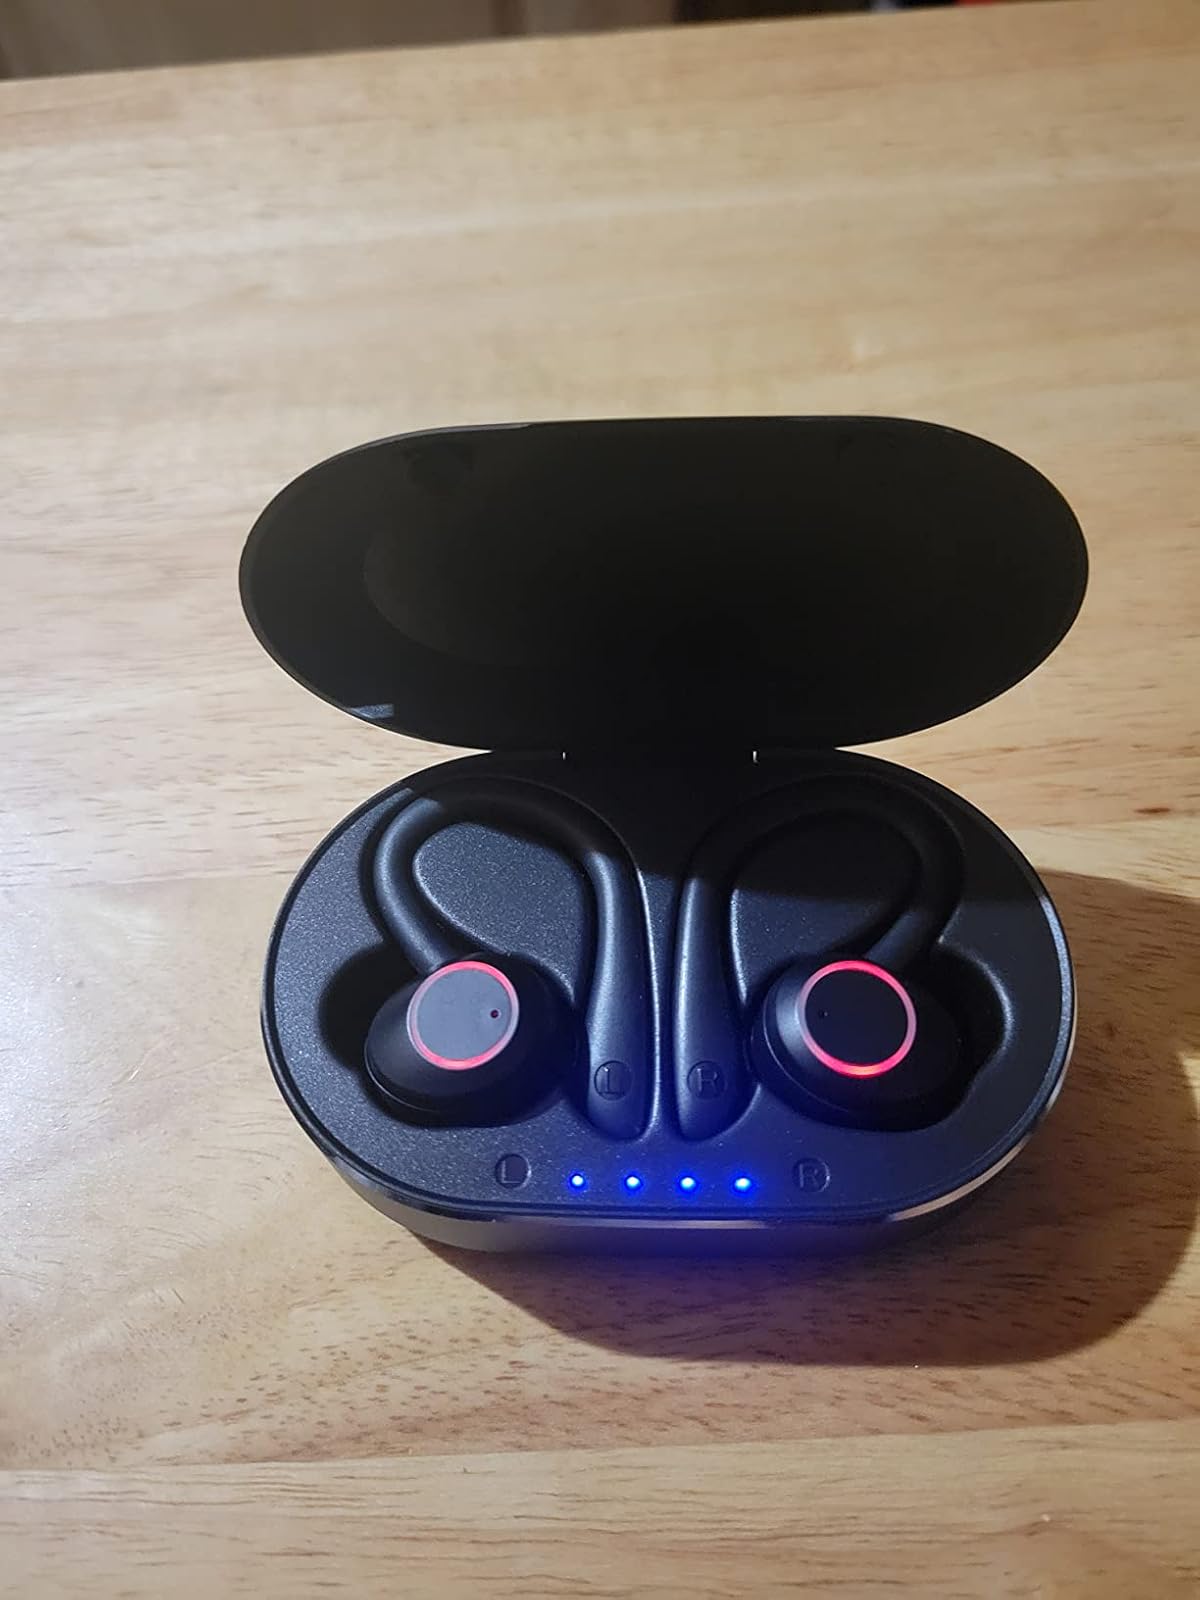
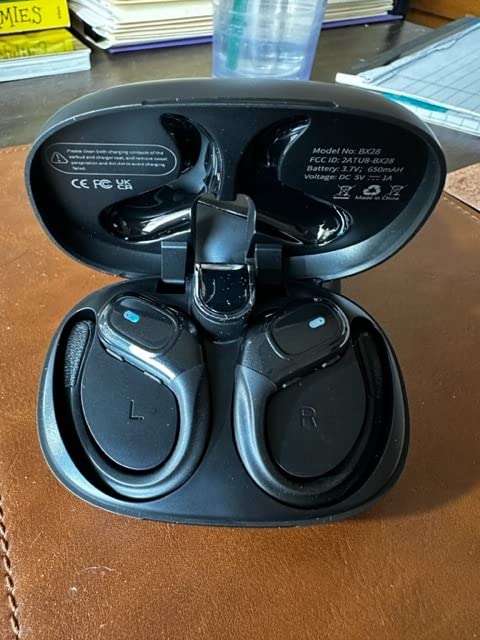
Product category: earbuds
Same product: no